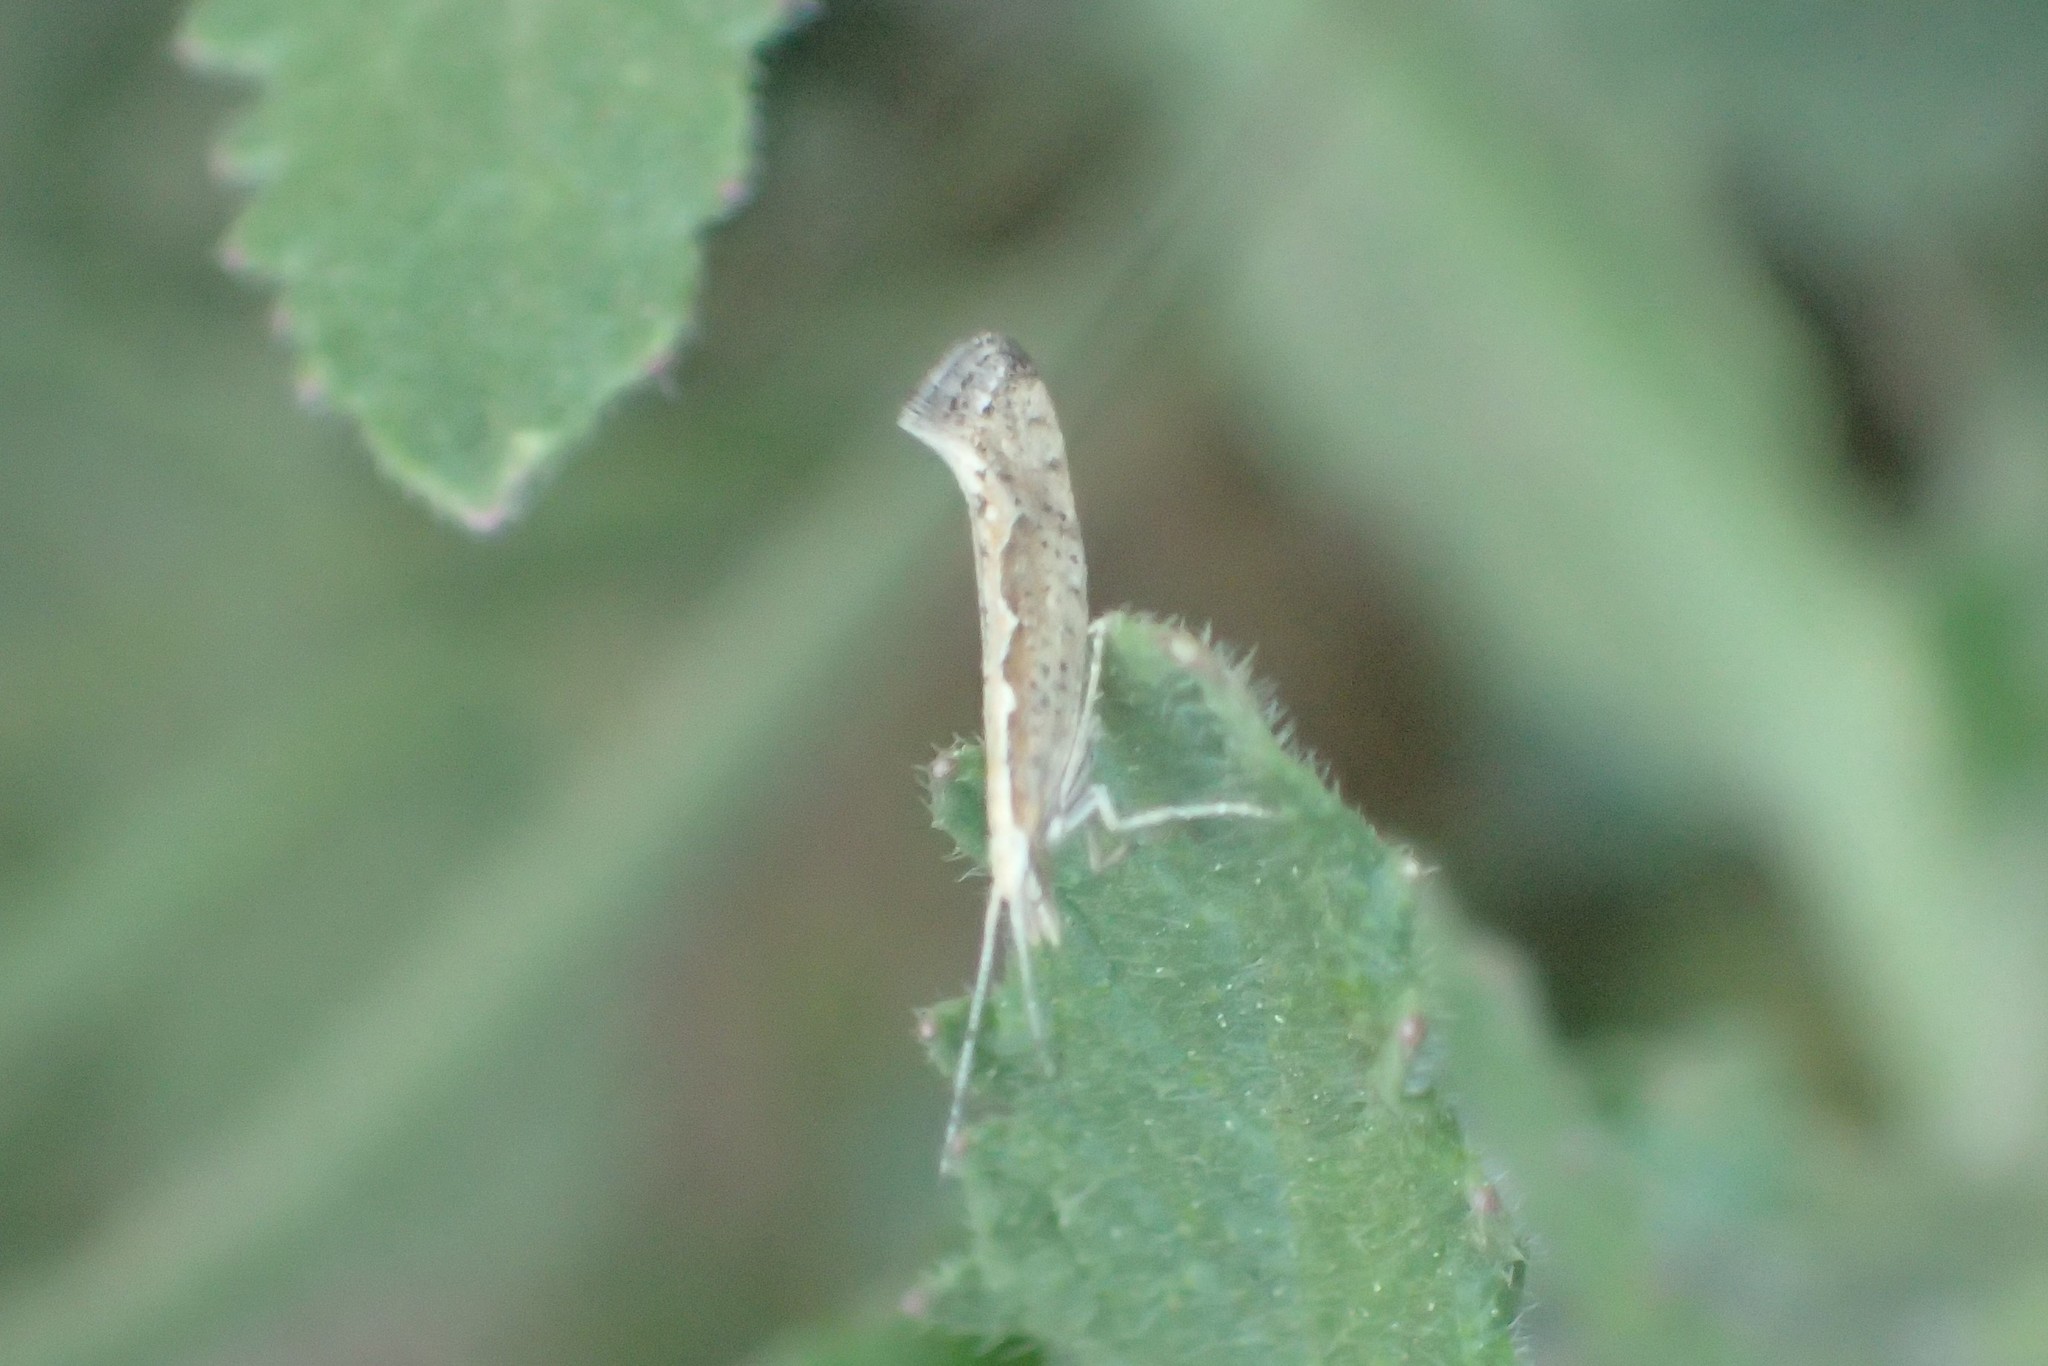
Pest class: diamondback_moth